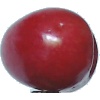
Label: Cherry 2